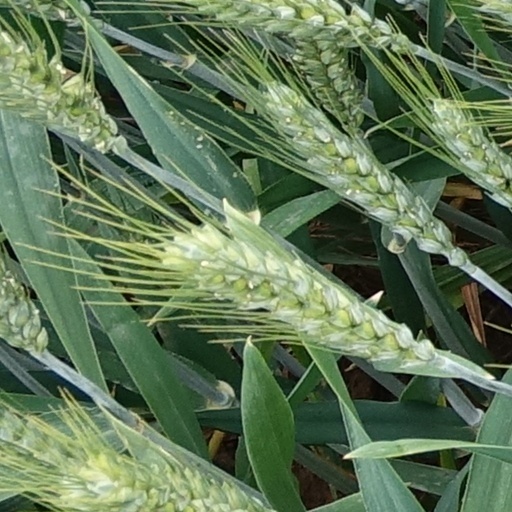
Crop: wheat